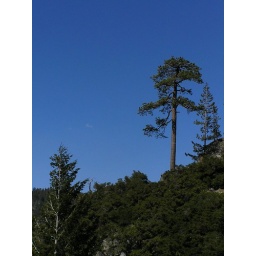
Handsome pine on the trail. The trail actually winds around the base of that large tree on the right.